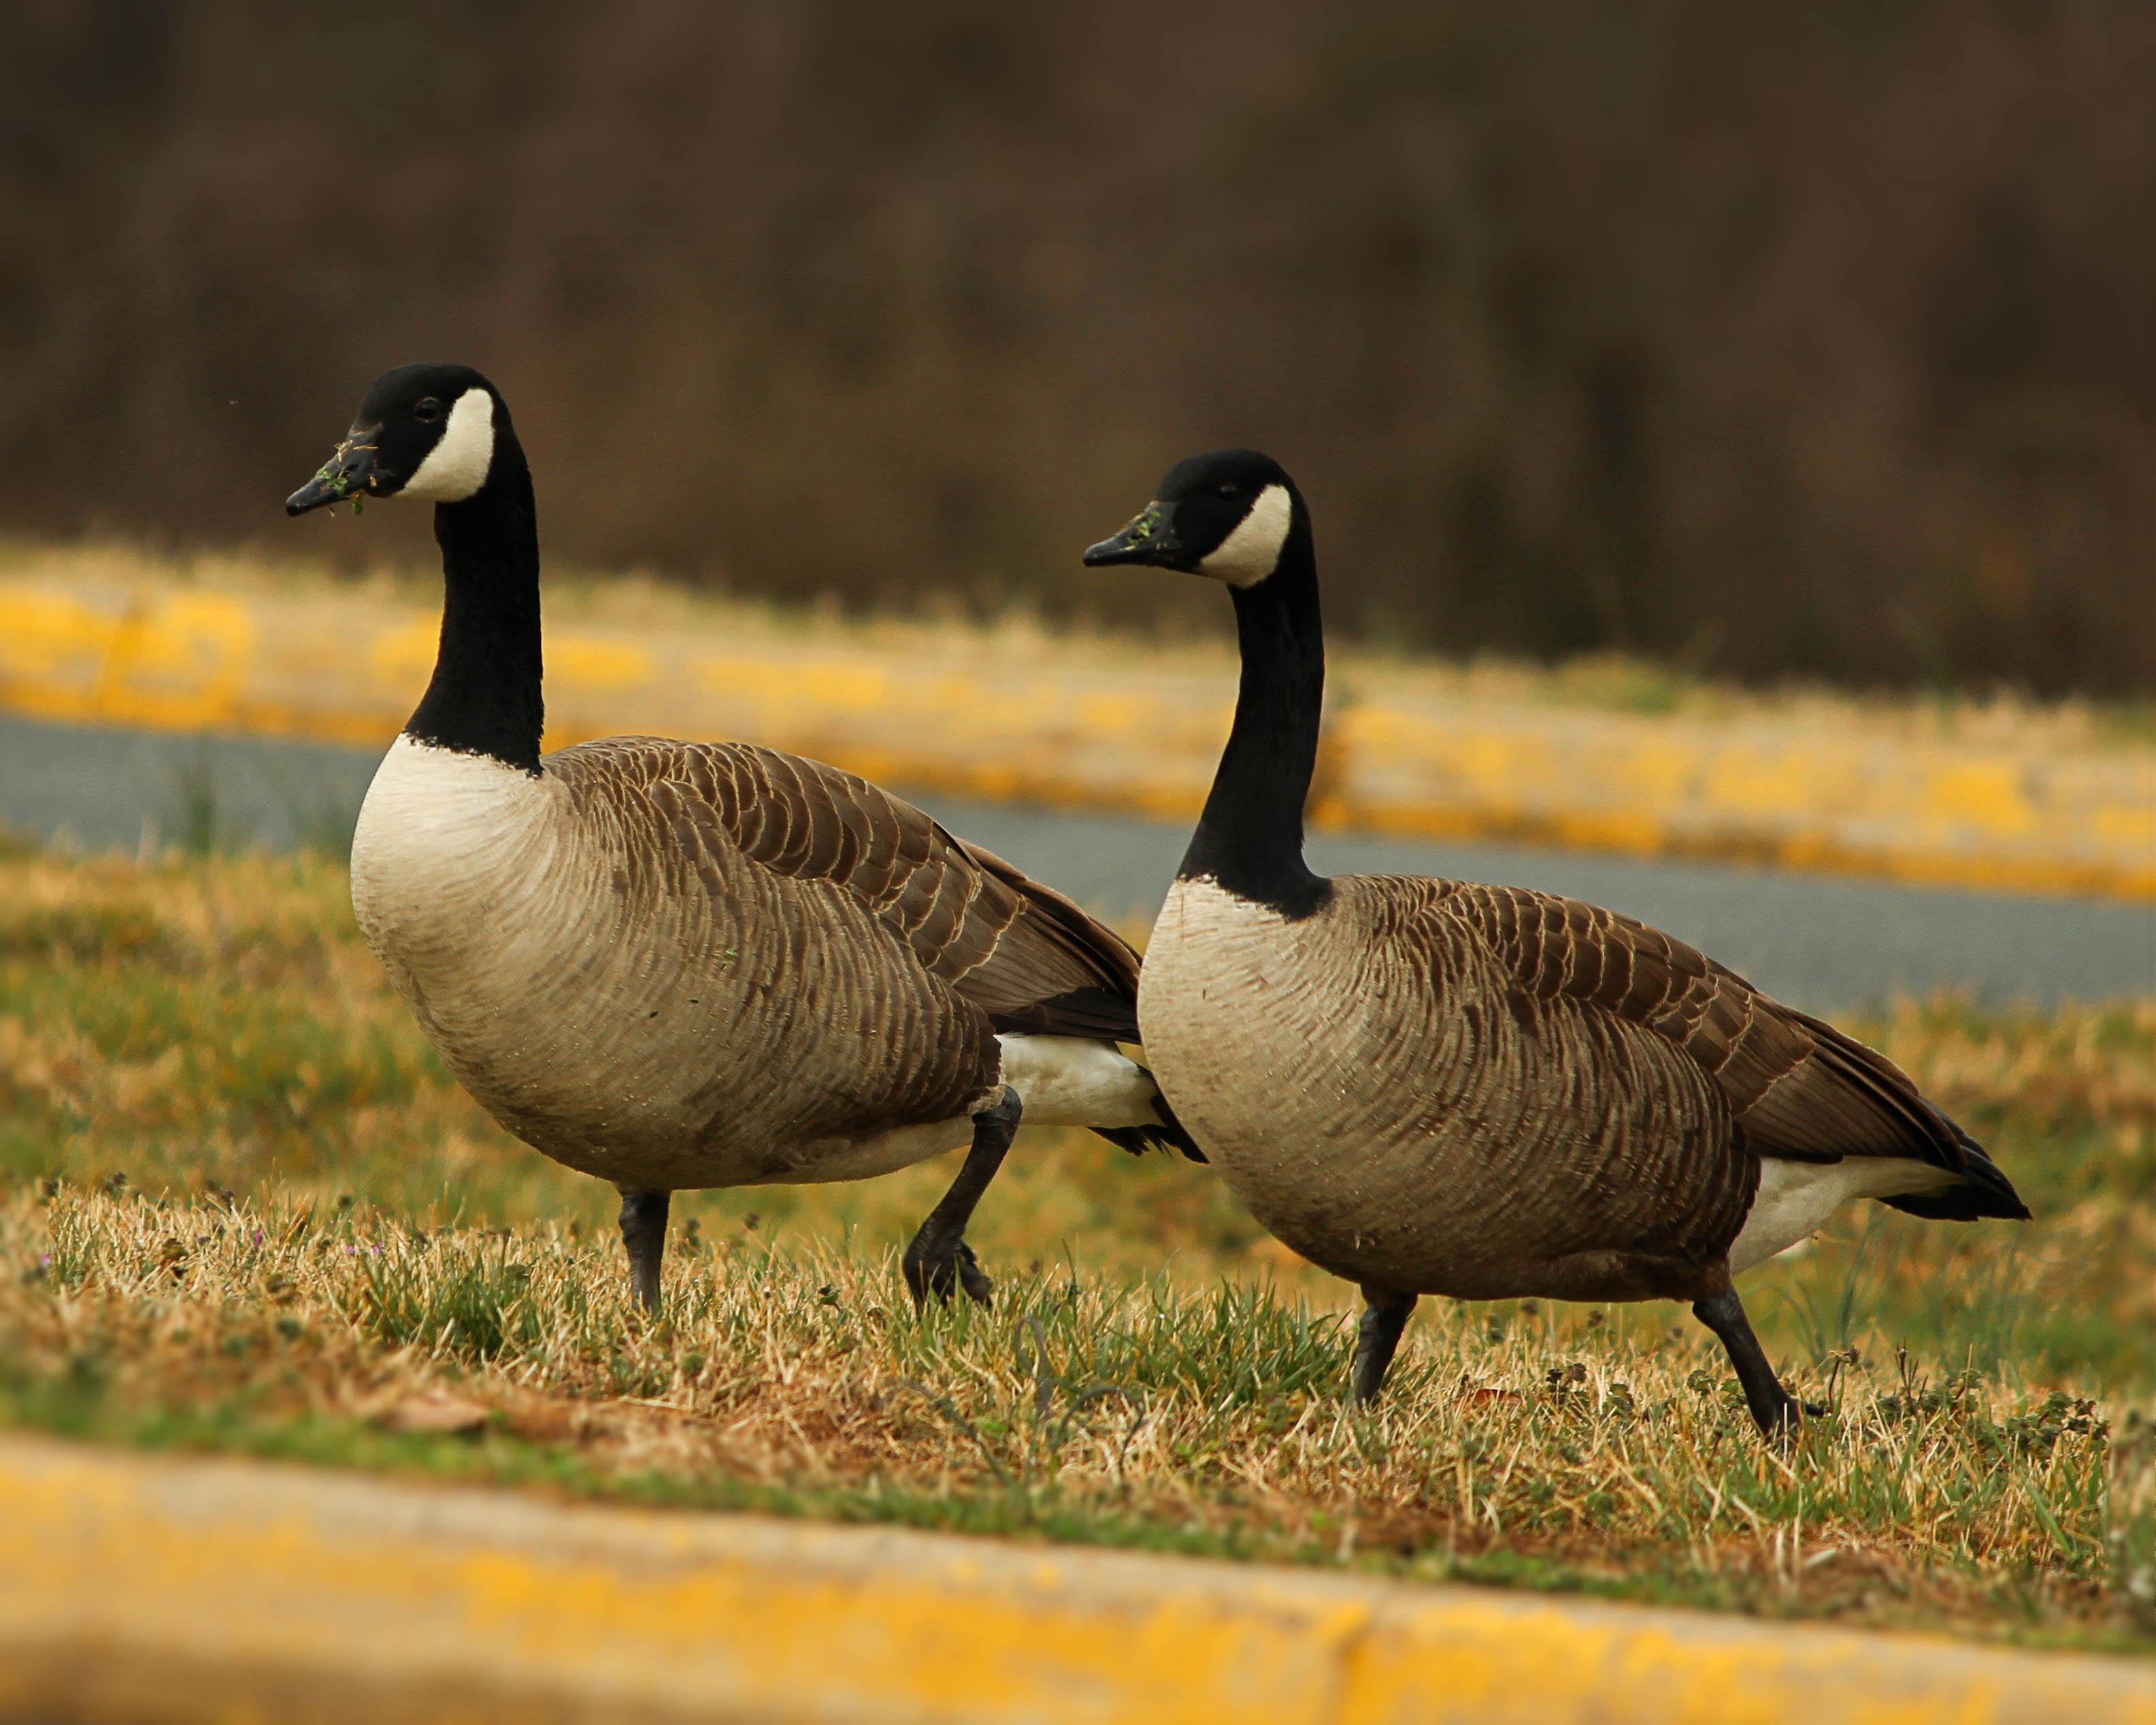
nature, bird, wildlife, beak, fowl, avian, fauna, duck, goose, geese, vertebrate, pair, waterfowl, water bird, mates, canada goose, canada geese, branta canadensis, ducks geese and swans